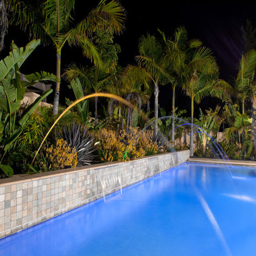
design ideas for a tropical water fountain landscape .